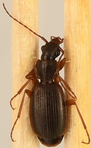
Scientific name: Cymindis cribricollis
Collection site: Bartlett Experimental Forest NEON (BART), plot BART_068